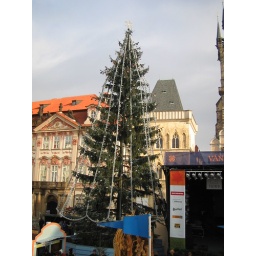
a christmas tree in christmas market in prague